Yamaha Artist Services

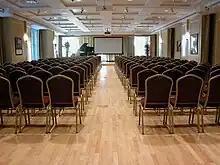
Yamaha Piano Salon pictured in 2005

Located in the Aeolian Building at 689 Fifth Avenue, the third floor "piano salon", an acoustically isolated space originally occupied by a showroom of the Aeolian Piano Company, which made its reputation in organs, reproducing organs, pianos and most particularly piano roll mechanisms and rolls themselves from 1887 until 1985. Encompassing the entire third floor, the piano saloon features a performance venue seating up to 150 and houses a selection of concert grand pianos and "disklavier" performance reproducing pianos.